Horacio Zeballos

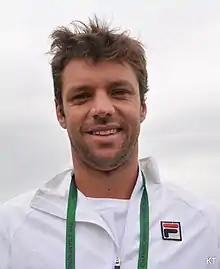
Zeballos in 2015

Horacio Zeballos Jr. (born 27 April 1985) is an Argentine professional tennis player. He reached a career-high doubles ranking of world No. 1 on 6 May 2024, becoming the first Argentinian man to achieve the feat. He is a Grand Slam champion at the 2025 French Open with Marcel Granollers.